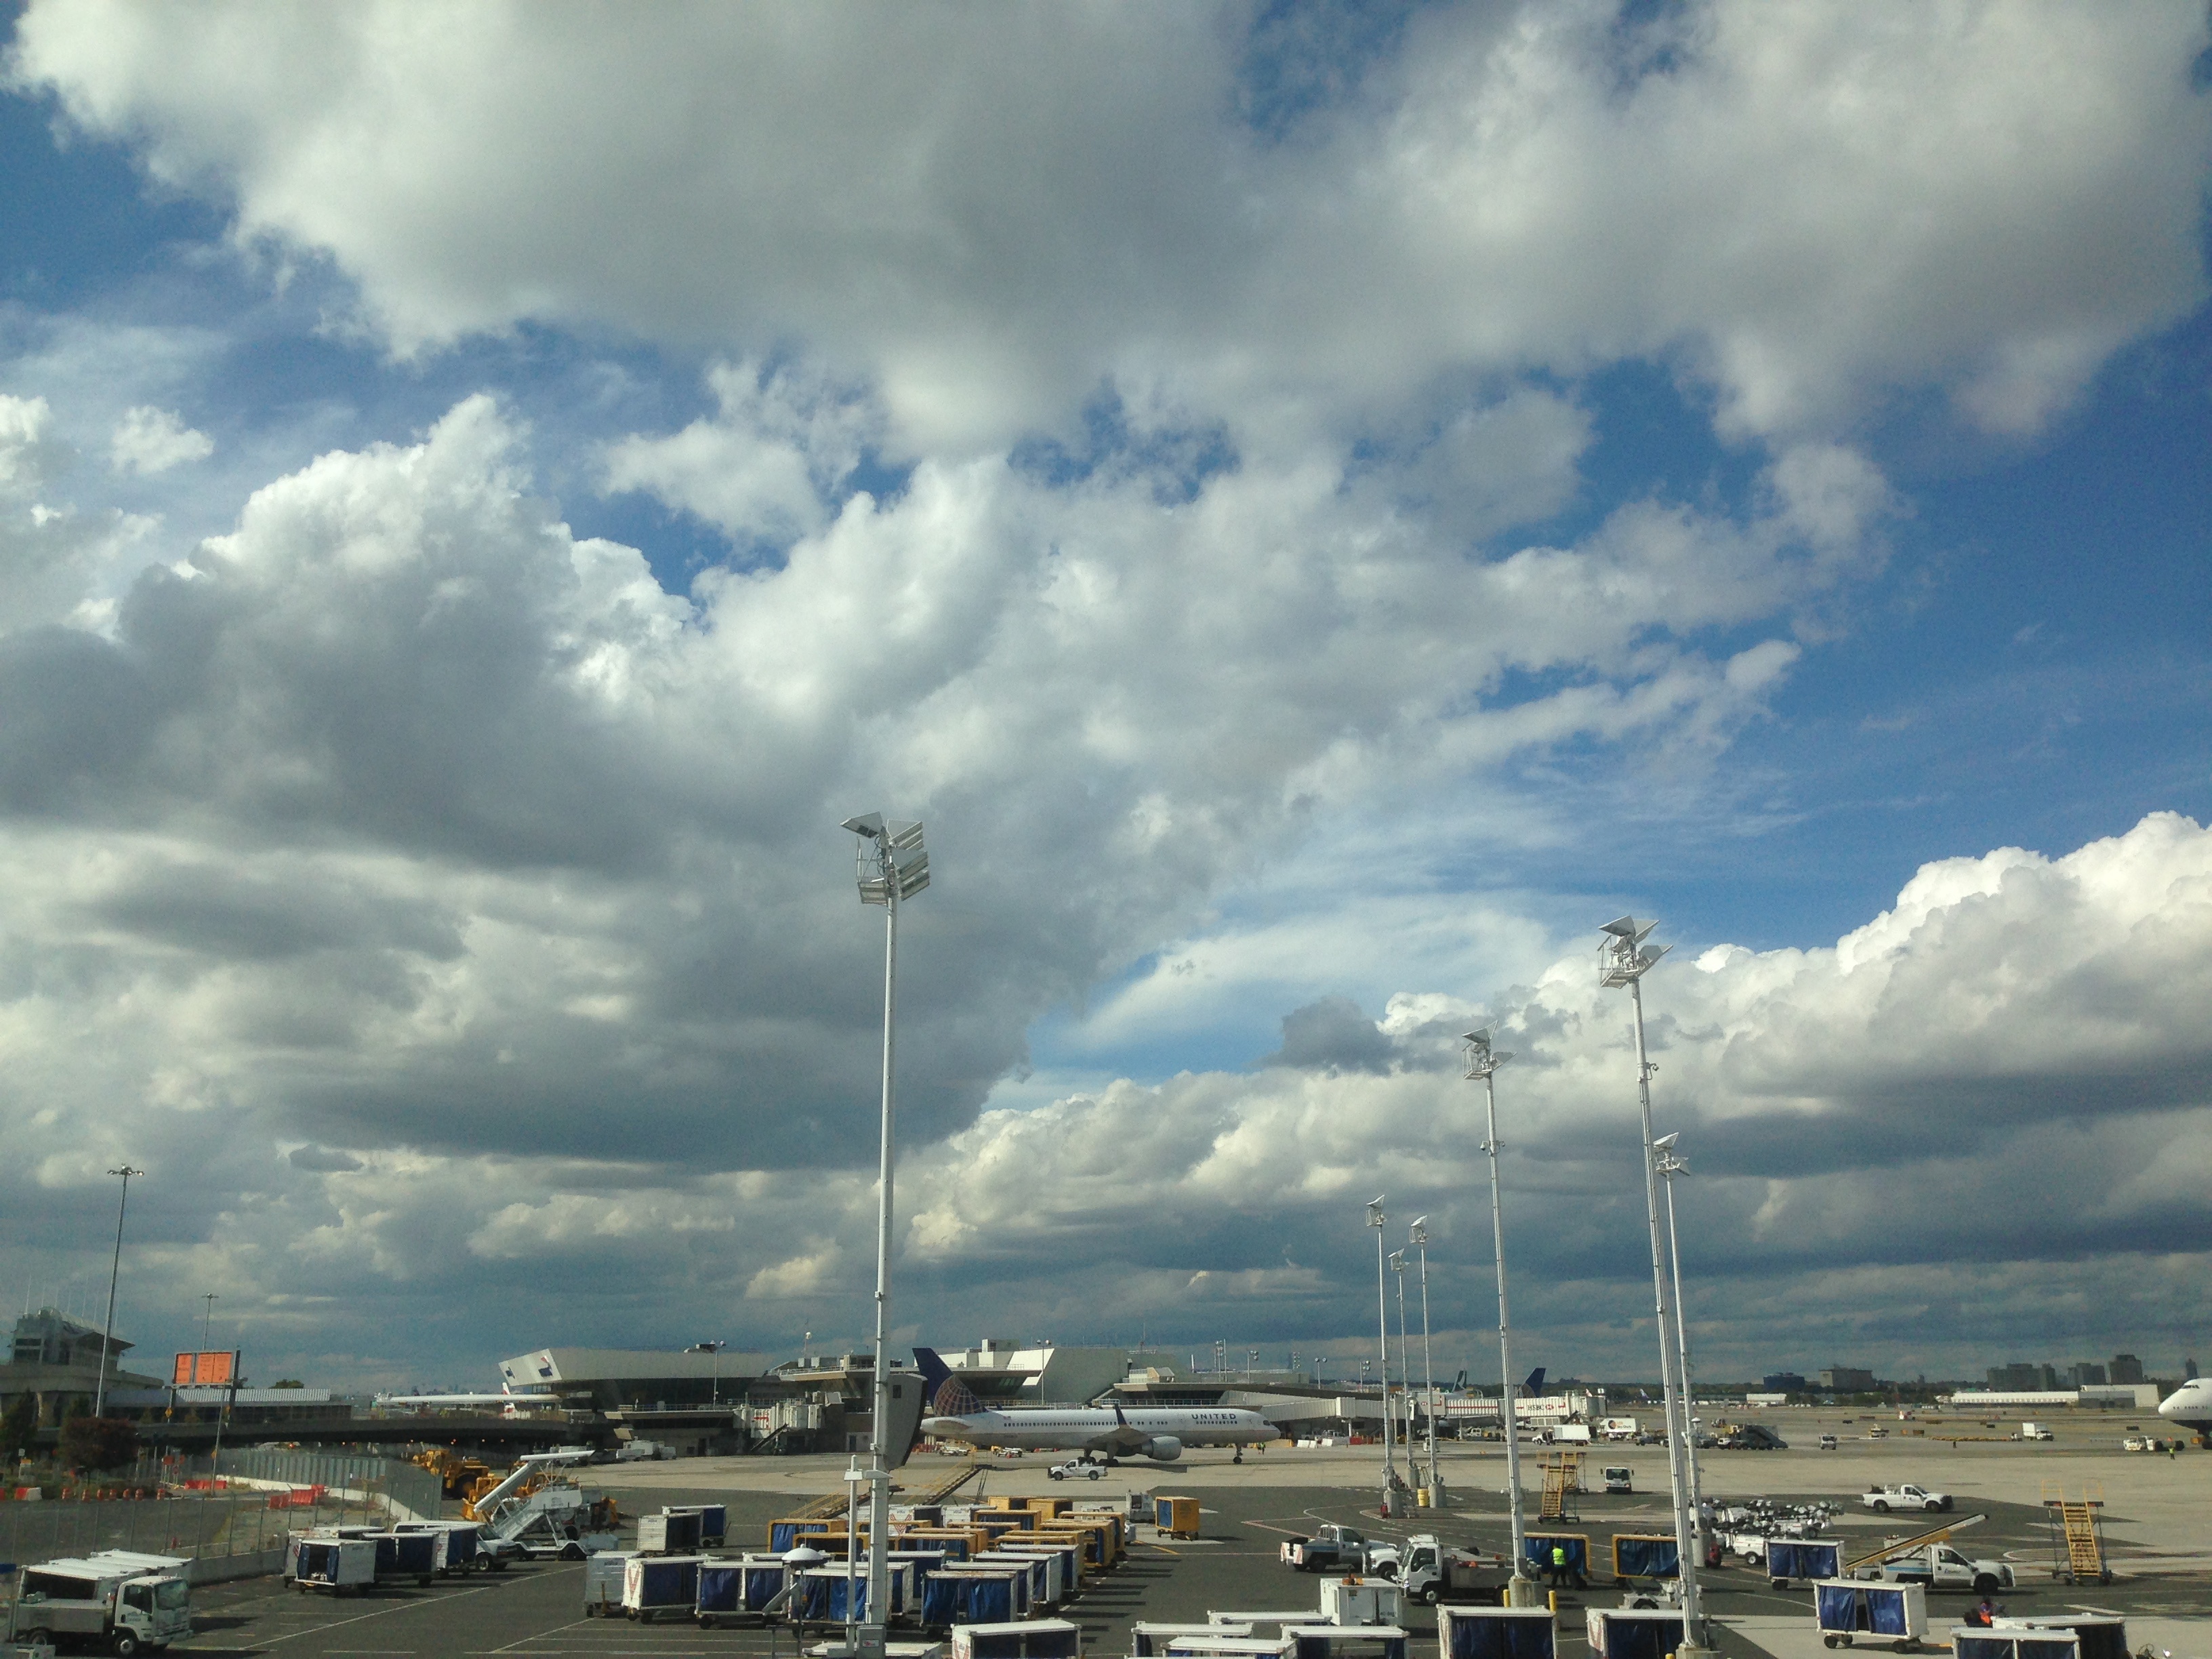
sea, horizon, cloud, sky, cityscape, infrastructure, meteorological phenomenon, atmosphere of earth